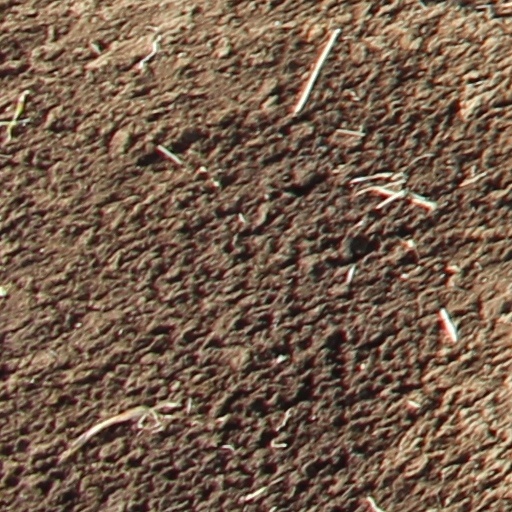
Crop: wheat